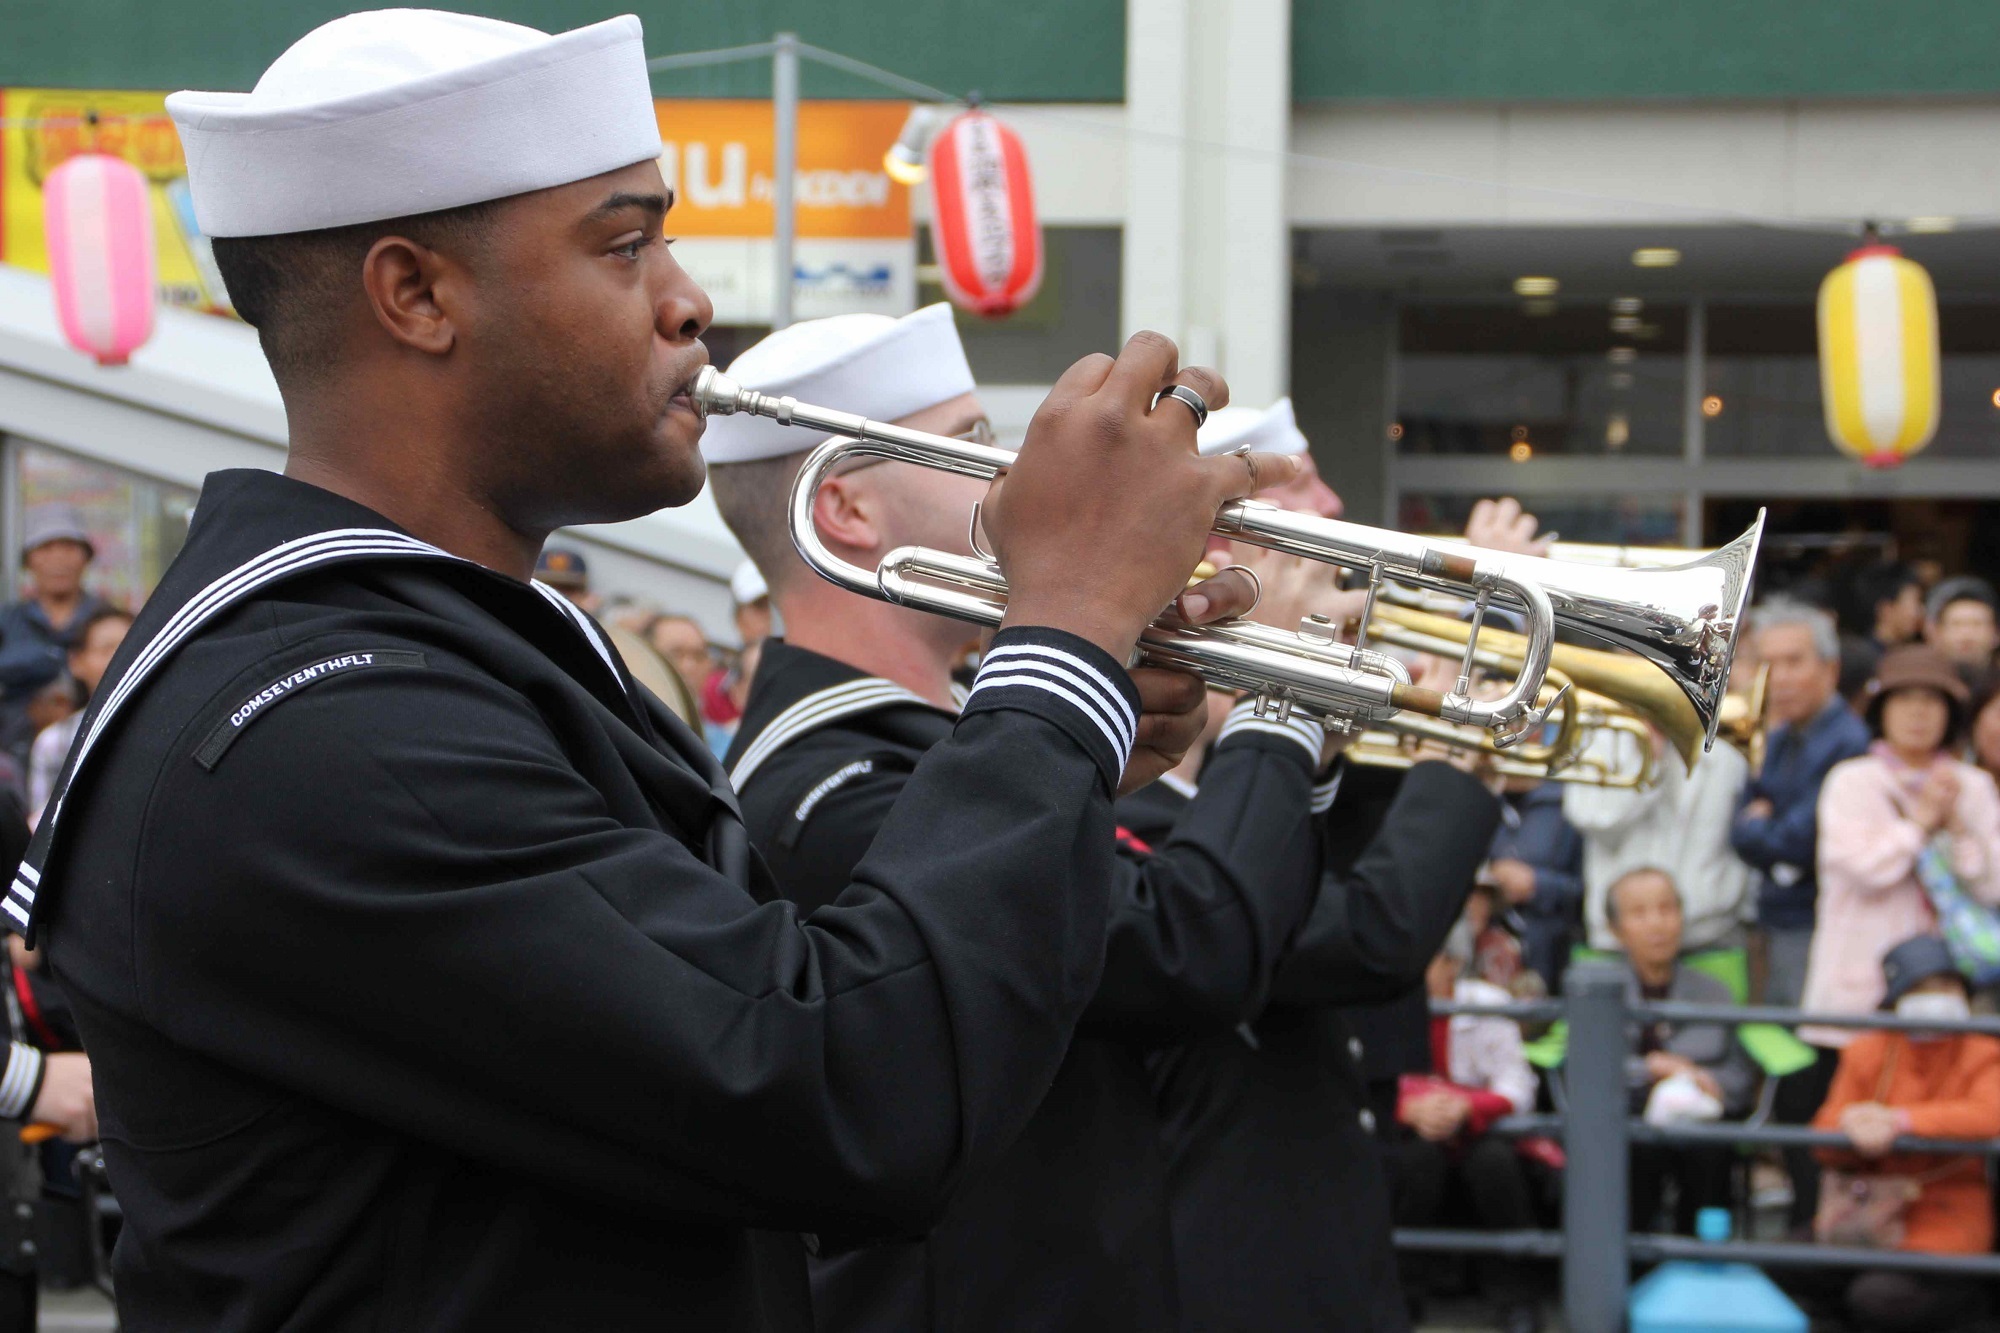
person, music, portrait, instrument, playing, musician, parade, festival, brass, performance, march, musicians, blow, navy, trumpet, trumpeters